Putrabadhu

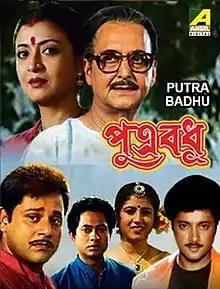
Video cover of the film

Putrabadhu is a 1998 Bengali film directed by Pallab Ghosh and Chief assistant director was Madhuchhanda Sengupta and produced under the banner of Damini Pictures Pvt. Ltd. The film is a remake of National Award winning 1986 Tamil film "Samsaram Adhu Minsaram" by Visu.